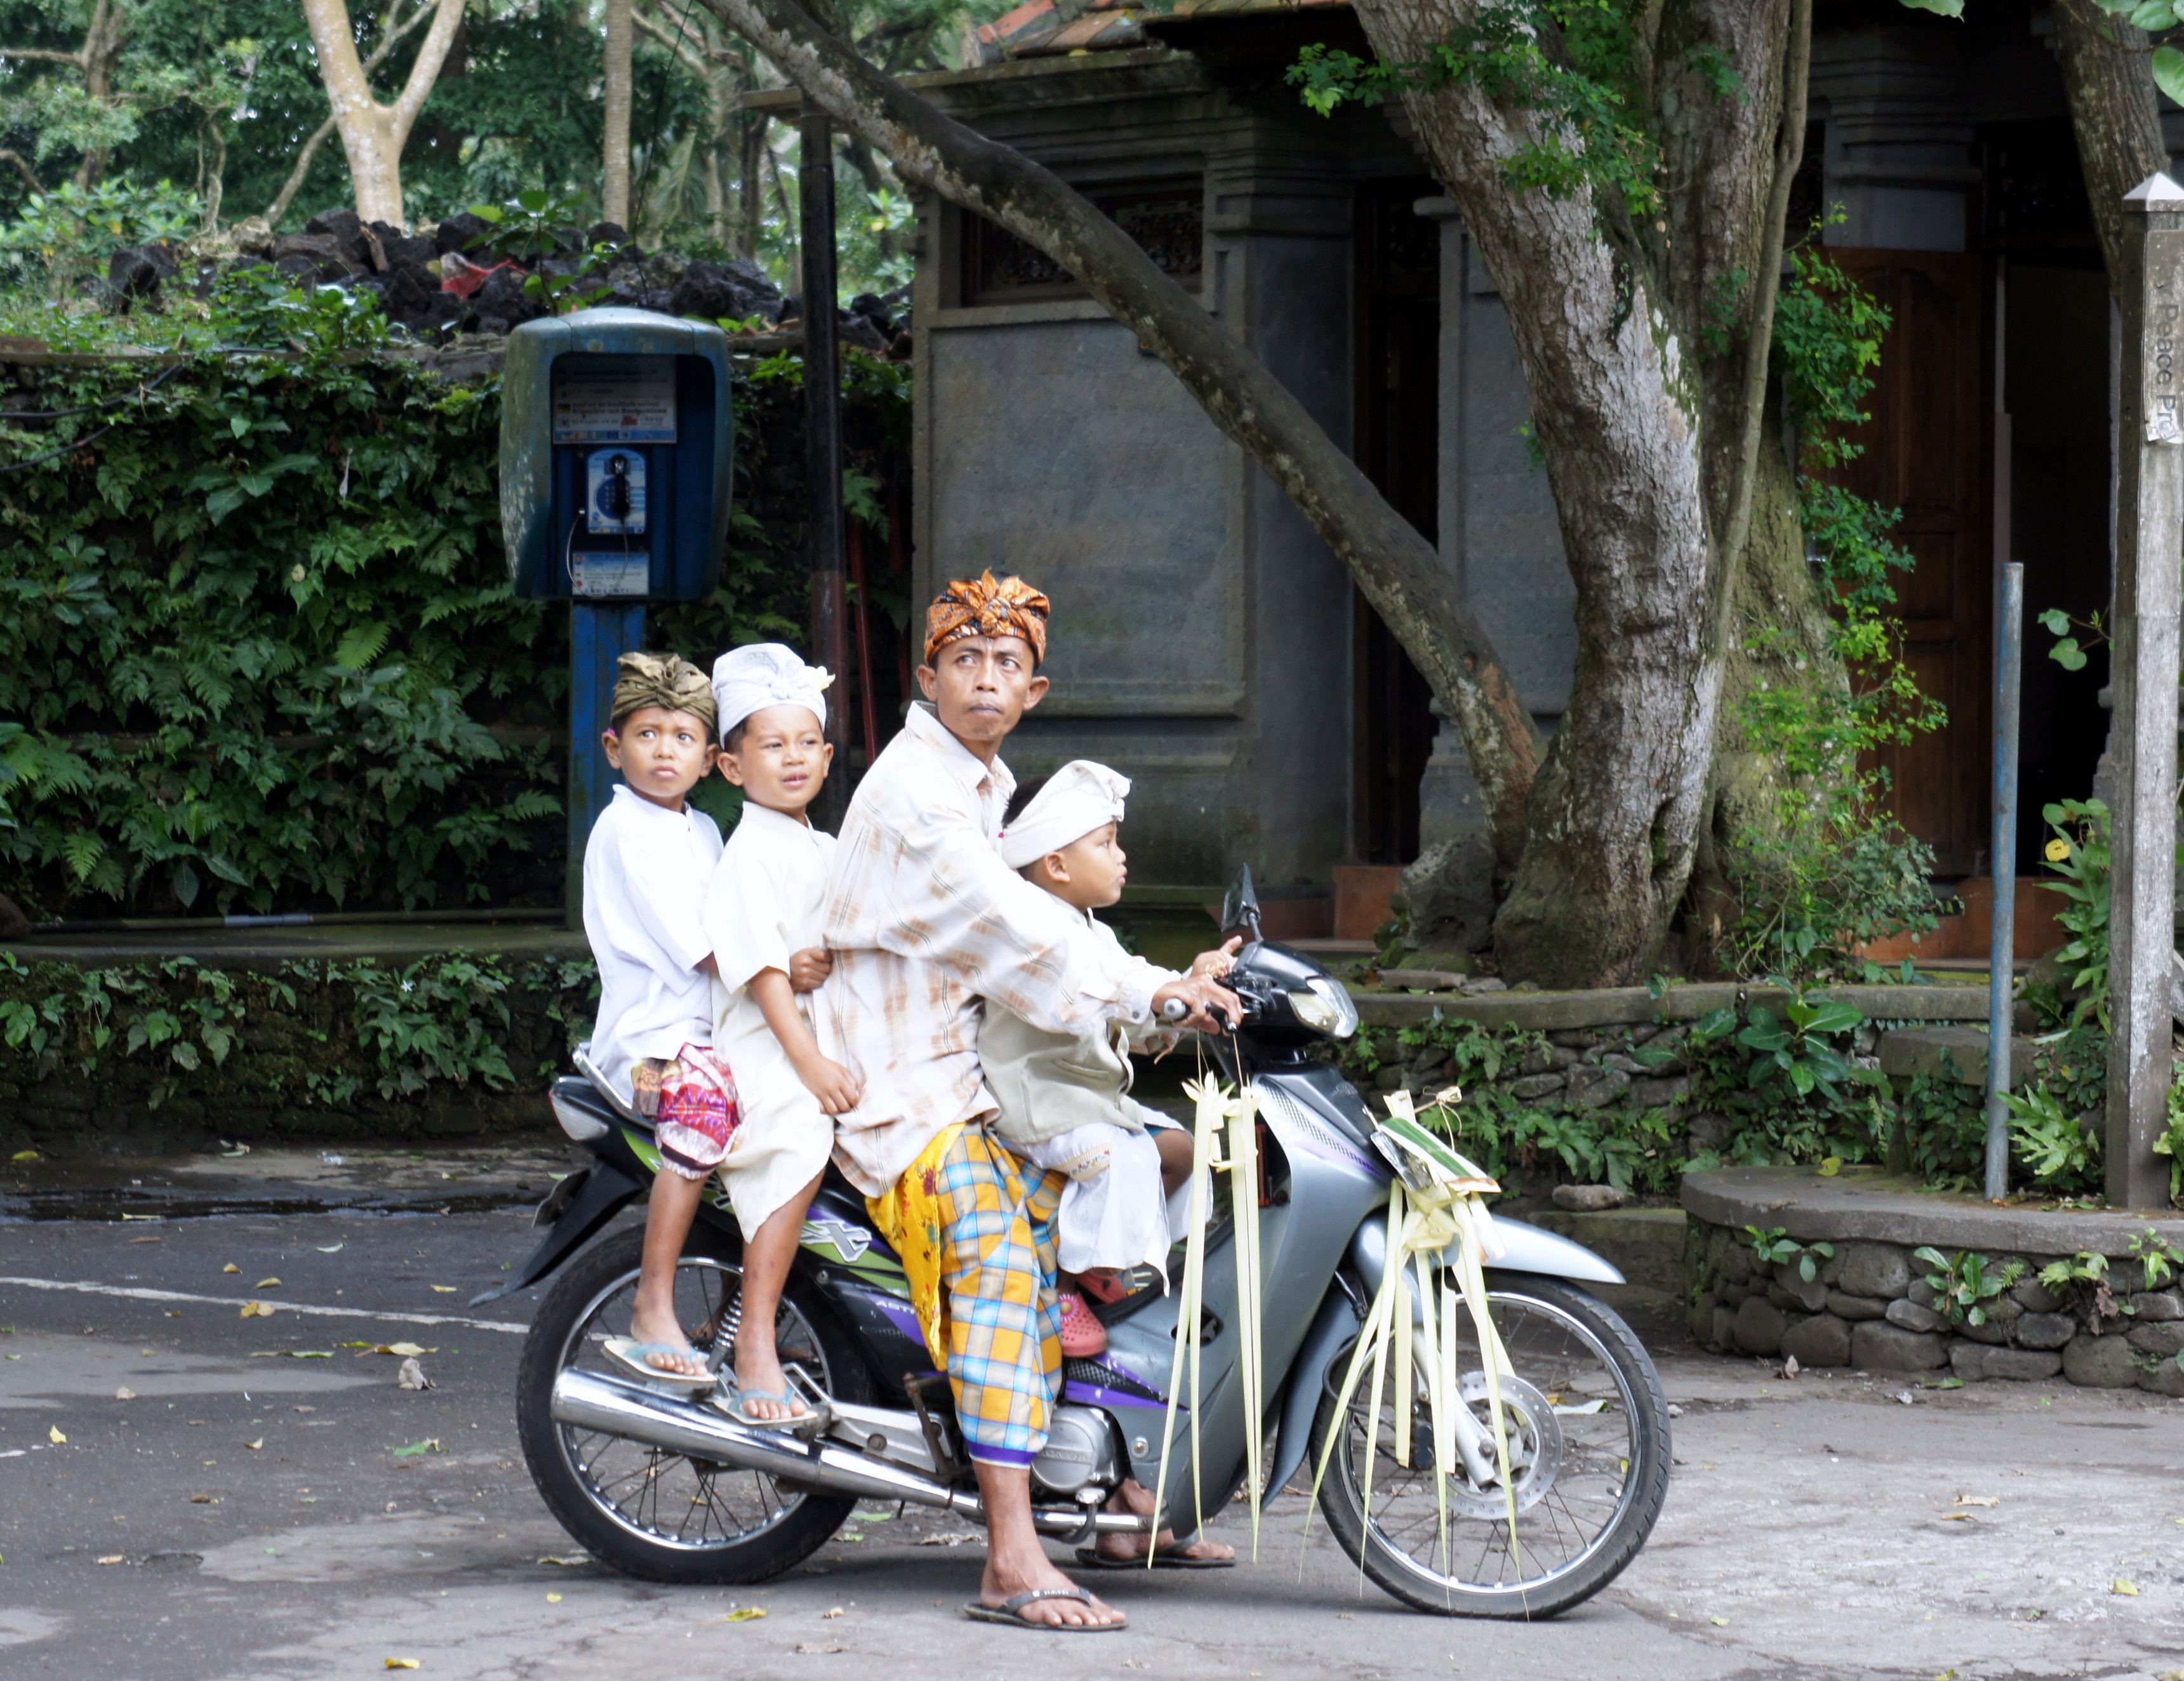
street, bicycle, vehicle, motorcycle, bali, motorcycling, temple festival